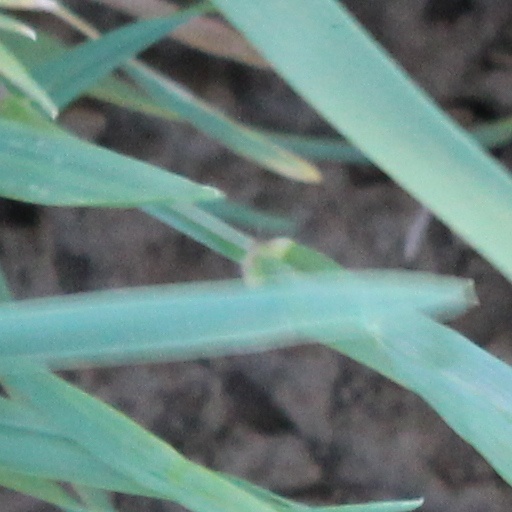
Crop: wheat